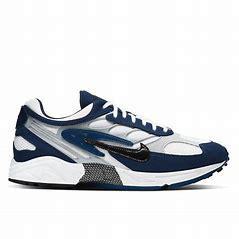
Brand: Nike
Model: Air Ghost Racer